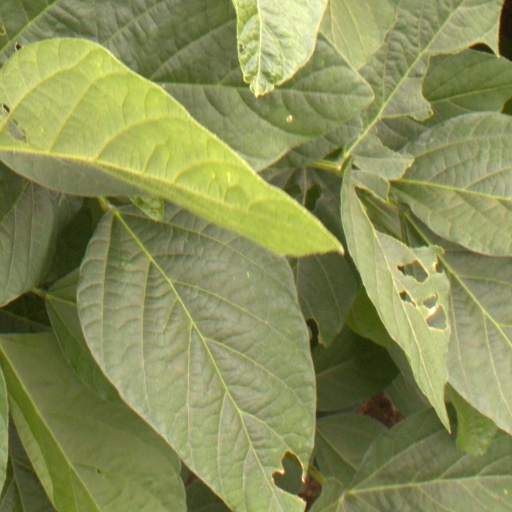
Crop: soybean